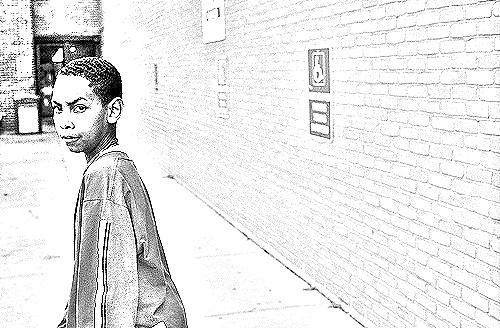
Portrait style: Sketch Portrait